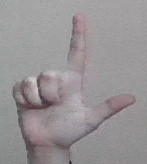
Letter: laam